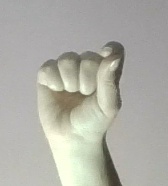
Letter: fa